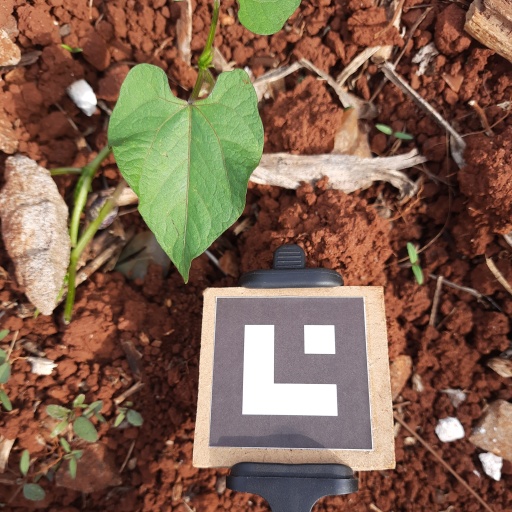
Observations: wavy surface, no eating holes, under sunlight